Inés Sainz

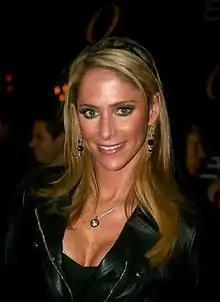
Sainz in 2013

Inés Sainz Gallo (born 20 September 1978) is a Mexican sports journalist, television personality, and model. She is currently signed to Azteca Deportes, where she is best known for anchoring the program "DxTips" (or, "Deportips"). She and her husband own the production company that created the program.